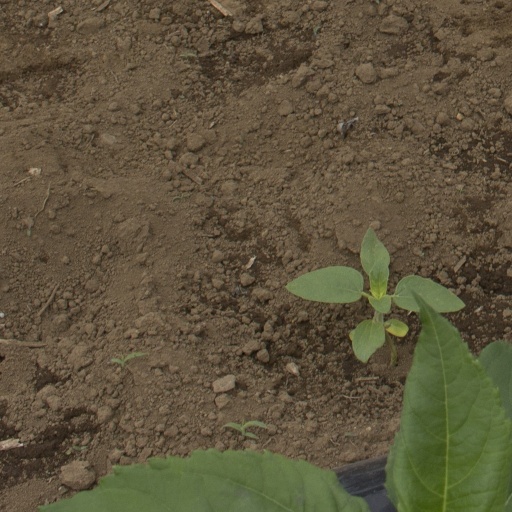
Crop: Jerusalem artichoke